Television South

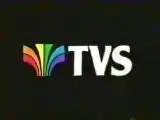
TVS original logo used 1982–1987

TVS's identity featured a six-coloured fleur-de-lis symbol that formed up in three stages from the outside in, before zooming out and sitting alongside the TVS lettering, accompanied by a shortened version of the station theme "New Forest Rondo". There were different variations for weekdays and the weekend, which only differed in the zoom-out to the lettering. The ident was shot initially on film of a mechanical model but was later shot using video effects and from 1985, a computer-generated version of the ident was used. Accompanying this ident was a clock on a black background, with the six TVS colours on either side, and an ident sequence following the theme 'For the best view of the South' which was used prior to the news.